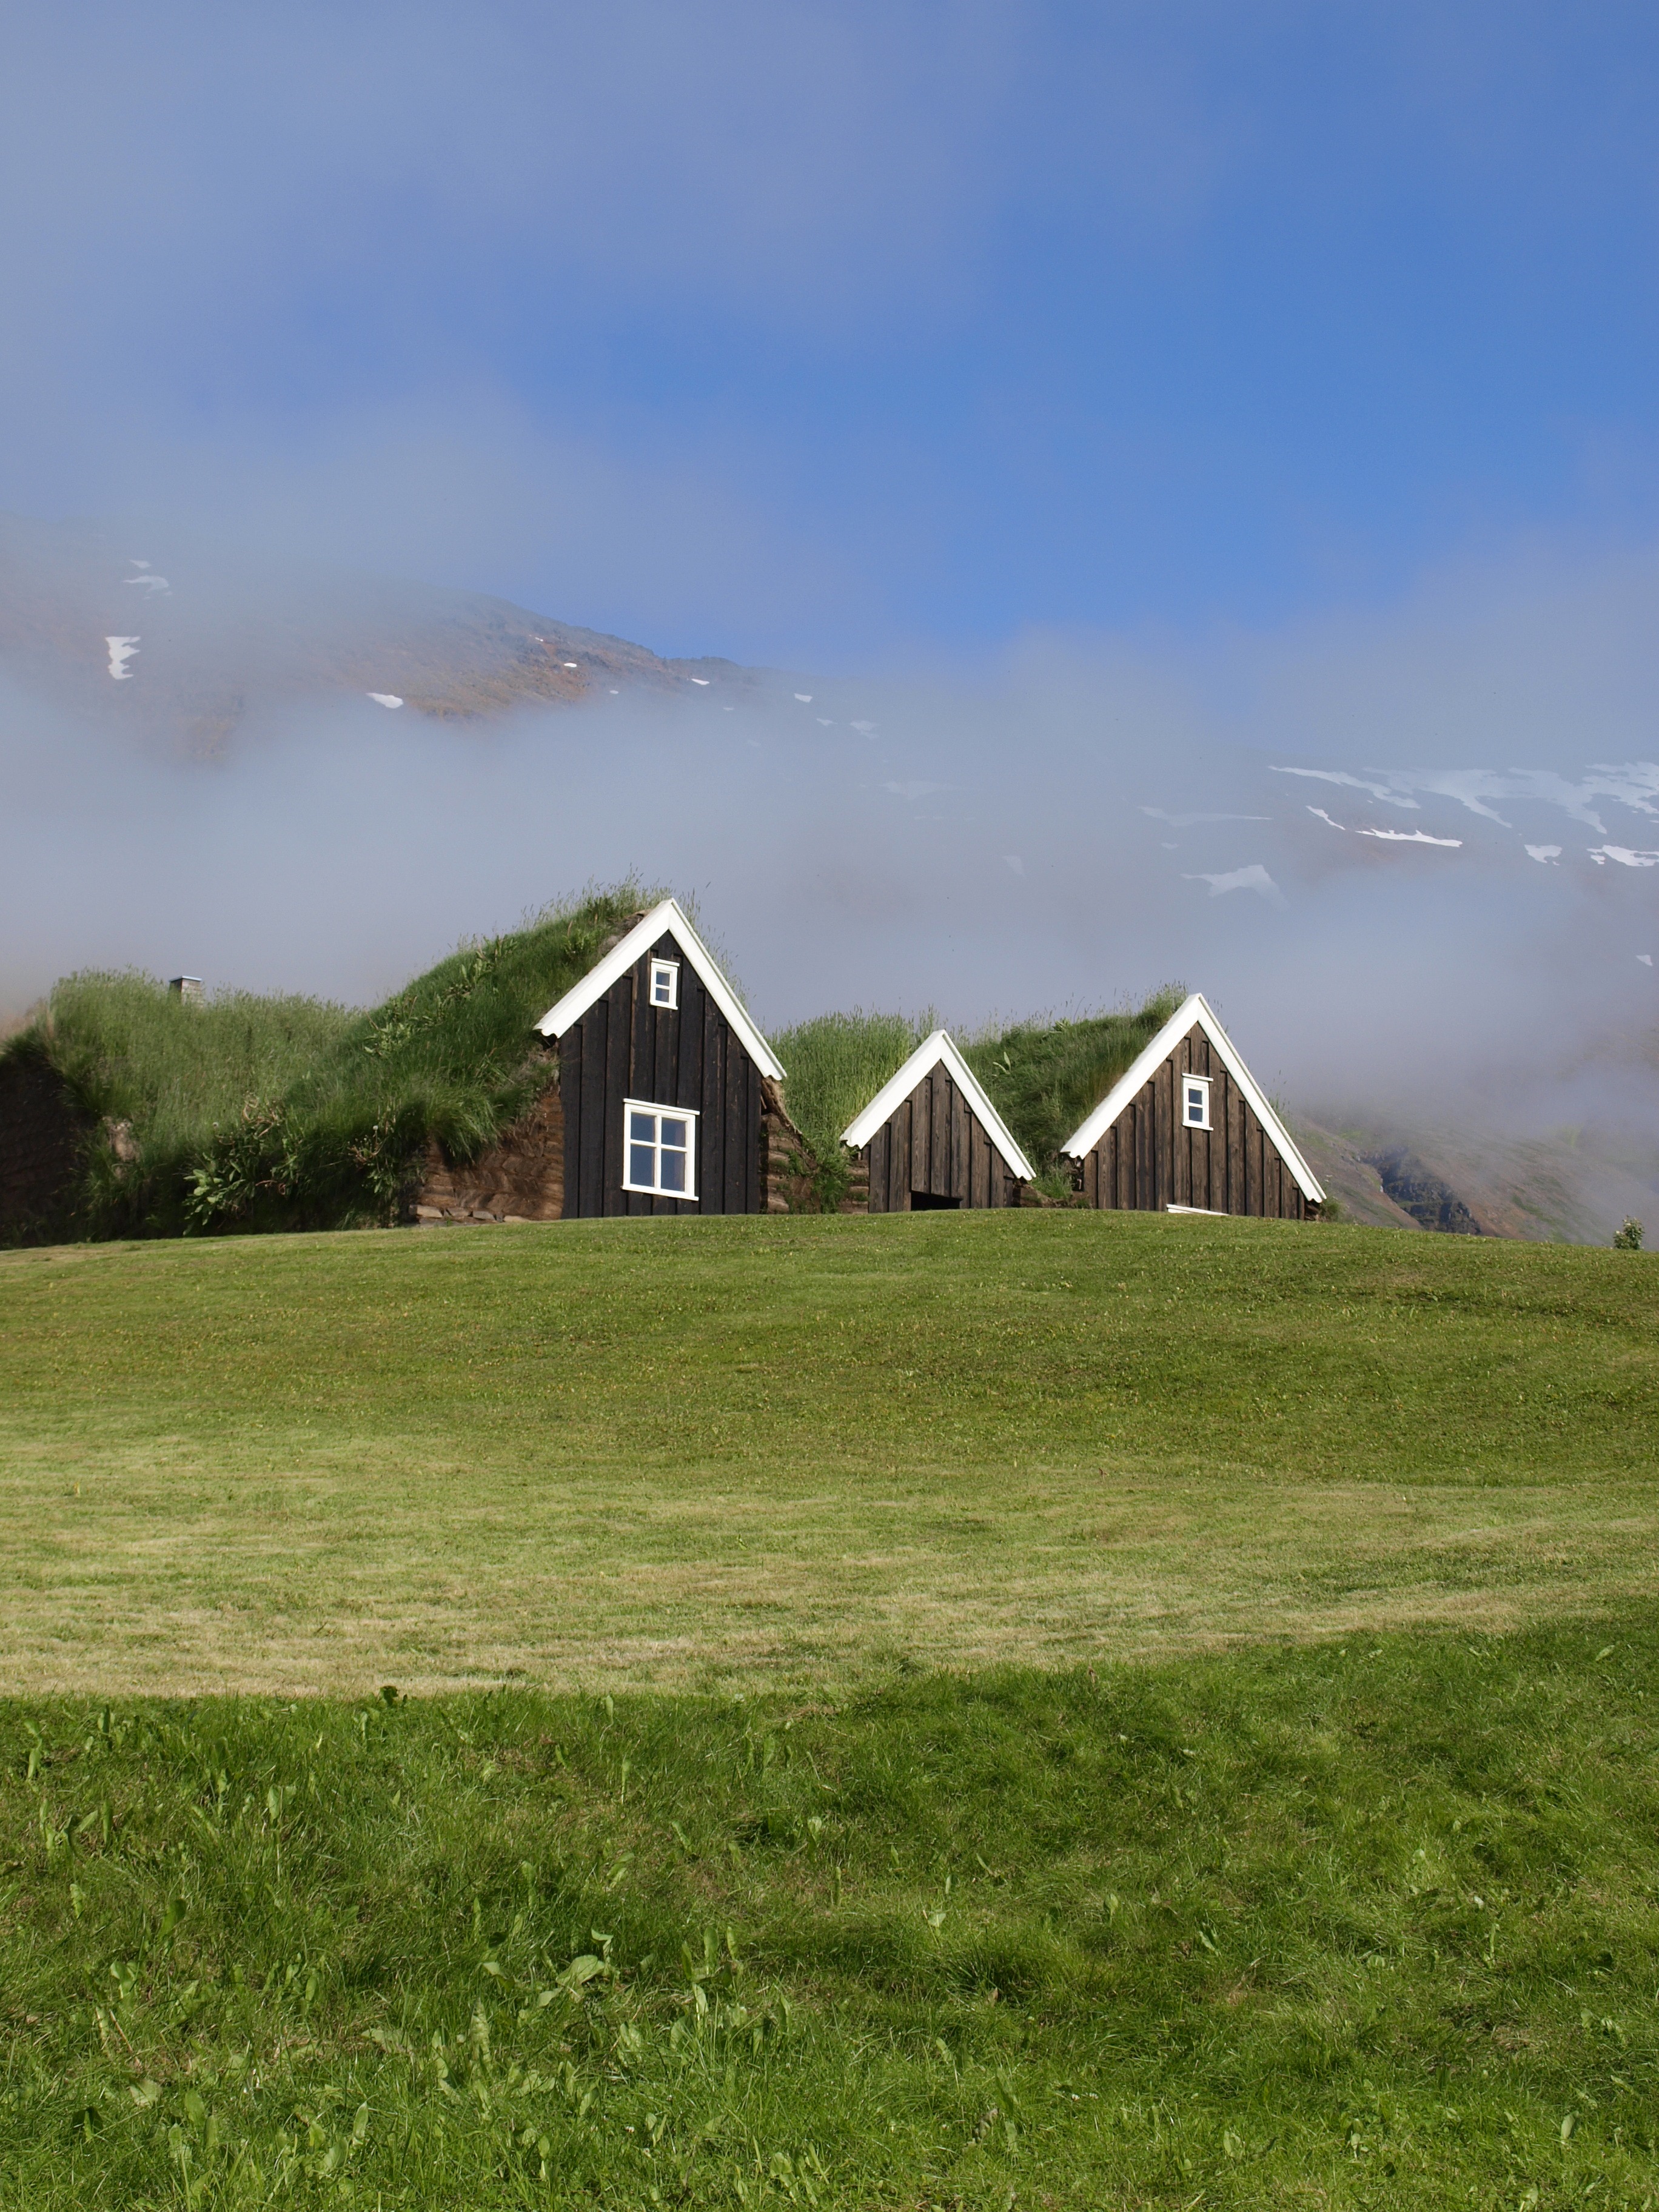
landscape, grass, mountain, cloud, sky, field, farm, lawn, meadow, prairie, hill, wind, home, mountain range, pasture, iceland, plain, grassland, mound, rural area, torfhaus, atmosphere of earth, mountainous landforms